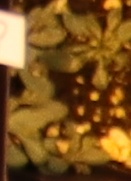
Label: Horseweed